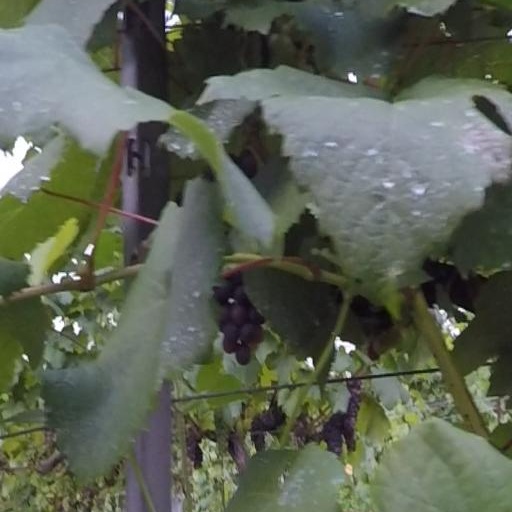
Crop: grape